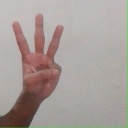
अक्षर: व